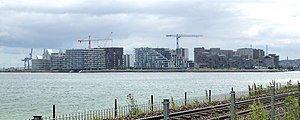
Aarhus Ø
Aarhus Ø set fr Risskovstien juli 2016
Aarhus Ø set fra nordvest juli 2016
Aarhus Ø er et byområde under udvikling i Aarhus C, der bygges på den tidligere containerhavn i den nordlige del af havnen. Tidligere har området været kendt under navnet De bynære havnearealer.